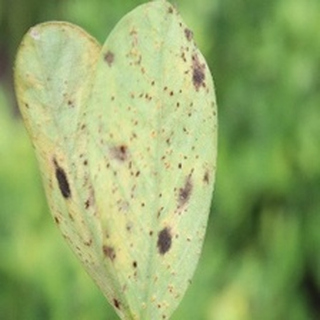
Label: groundnut_rust